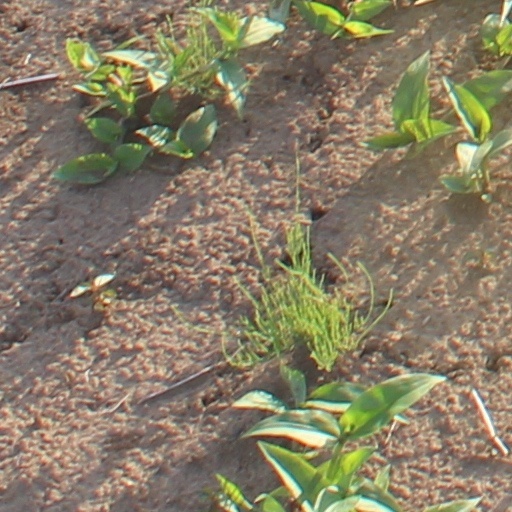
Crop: wheat